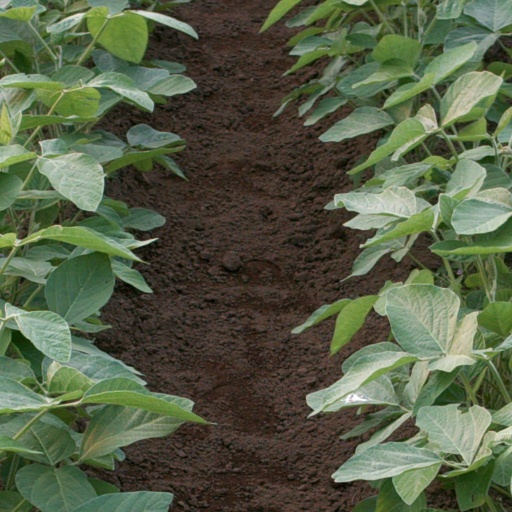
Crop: soybean